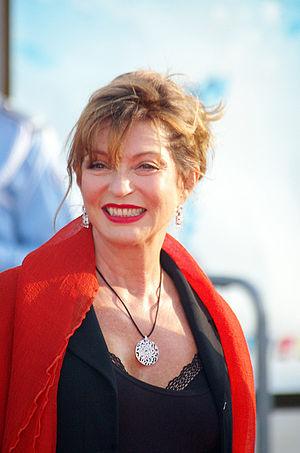
Marie-France Pisier au festival de Deauville
François Truffaut, né le 6 février 1932 à Paris et mort le 21 octobre 1984 à Neuilly-sur-Seine, est un cinéaste français, figure majeure de la Nouvelle Vague et auteur entre 1958 et 1979 d'au moins une douzaine de comédies dramatiques largement autobiographiques regardées à travers le monde comme des œuvres ayant, dans les suites d'Abel Gance, Jean Renoir, Jean Cocteau, Roberto Rossellini, révolutionné la narration cinématographique.
Marie-France Pisier est une actrice, scénariste et réalisatrice française, née le 10 mai 1944 à Đà Lạt et morte le 24 avril 2011 à Saint-Cyr-sur-Mer.
Le Festival du cinéma américain de Deauville 2007, la 33ᵉ édition du festival, s'est déroulé du 31 août au 9 septembre 2007.